The Spirit Is Willing

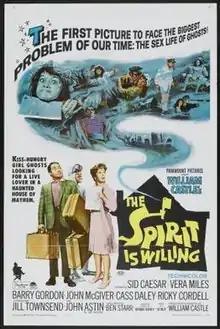
Theatrical release poster

The Spirit Is Willing is a 1967 American horror comedy film directed by William Castle, written by Ben Starr, and starring Sid Caesar, Vera Miles, Barry Gordon, John McGiver, Cass Daley, Ricky Cordell and Mary Wickes. Based on "The Visitors" by Nathaniel Benchley, it was released in July 1967, by Paramount Pictures.